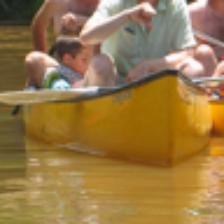
Label: NonHuman